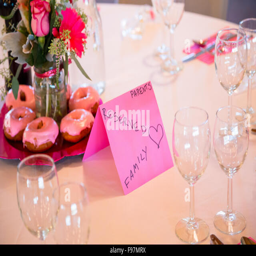
sign to show this table is reserved for family and parents at a wedding reception